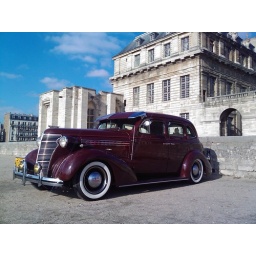
my buddy's 1938 Chevy, just in from California, parked in front of the castle of Vincennes for the monthly car meet